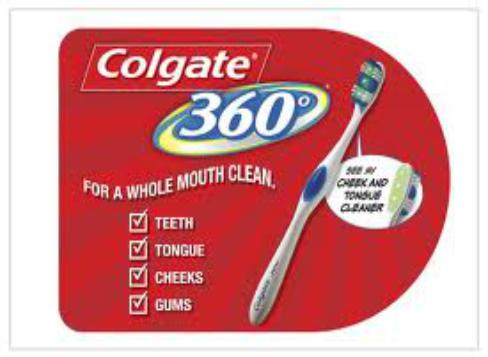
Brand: Colgate
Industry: Others